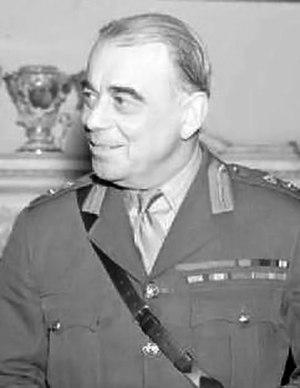
Hastings Lionel Ismay, ou plus simplement lord Ismay, est un général, diplomate et homme politique britannique, proche de Winston Churchill. Il est né en 1887 à Naini Tal et est décédé en 1965, à Wormington Grange, dans le Worcestershire.
Le secrétaire général de l'OTAN est le président du conseil de l'Atlantique Nord, l'organisation suprême de décision de l'alliance de défense. Il est également le chef du personnel de l'organisation, et aussi son principal porte-parole.